Caudiès-de-Fenouillèdes

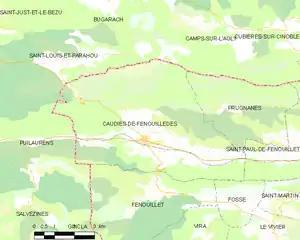
Map of Caudiès-de-Fenouillèdes and its surrounding communes

The name of the town in Occitan is "Caudiers de Fenolledès" (historical form), "de Fenolhedés" (normalized form) or "de Fenolhet" (by similarity with other nearby communes).